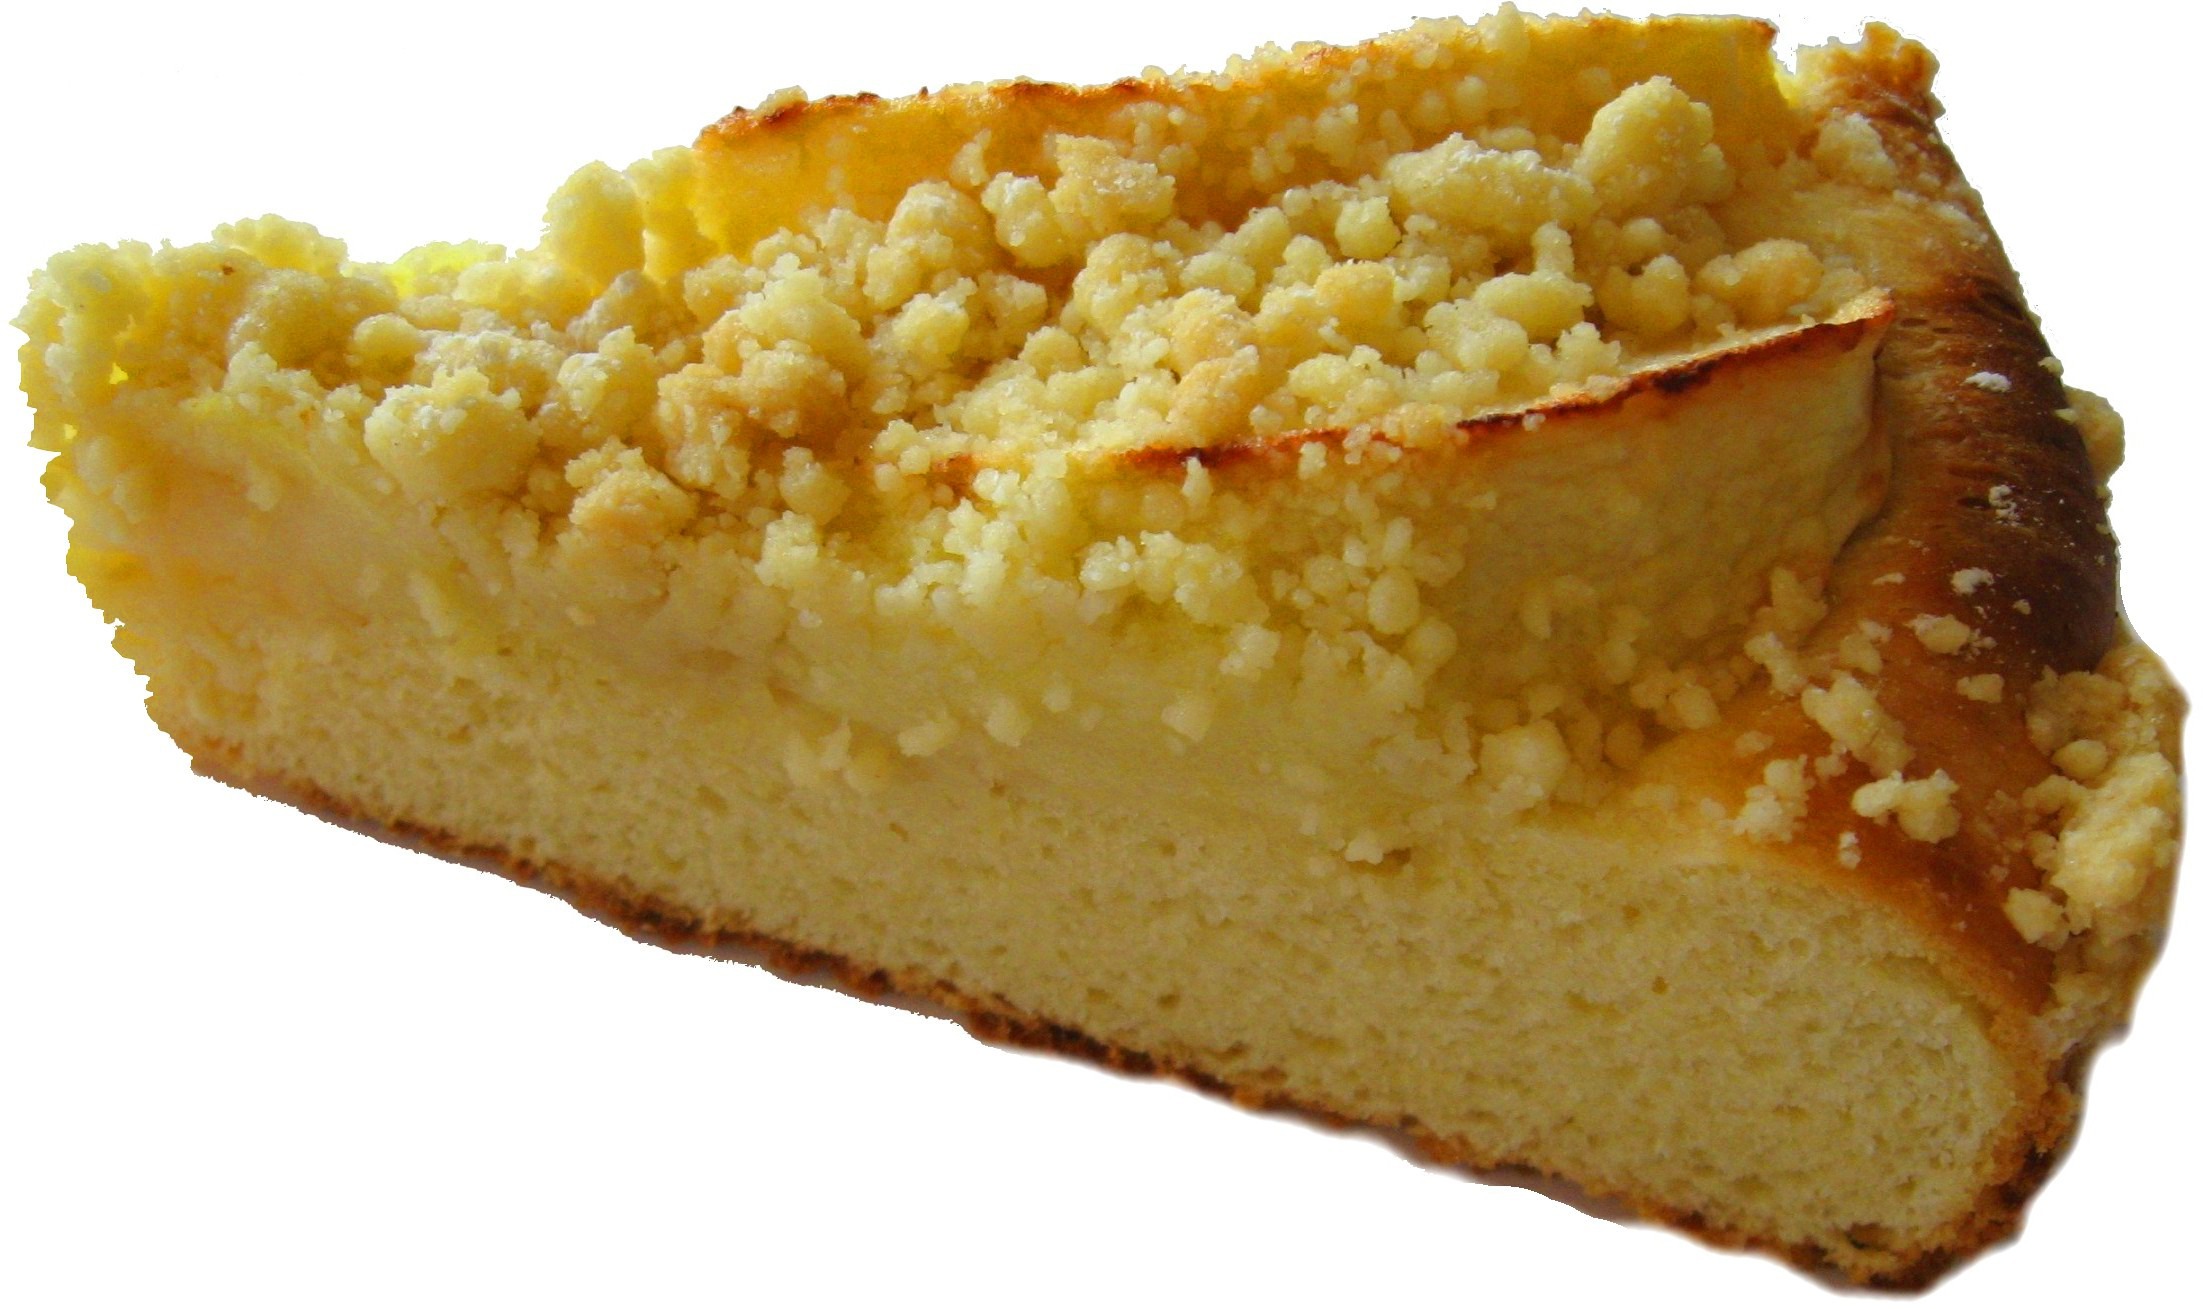
sweet, dish, food, produce, snack, dessert, eat, cuisine, cake, dough, calories, bake, pastries, sugar, apple pie, sweetness, carbohydrates, cheesecake, baked goods, kcal, streusel, butter cake, sweet potato pie, streuselkuchen, carbohydrate realm